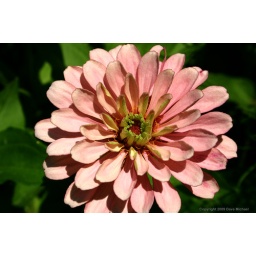
A zinnia in the flower bed at the entrance to my home...Photo by Dave Michael  IMG_4350_Web  07/26/209